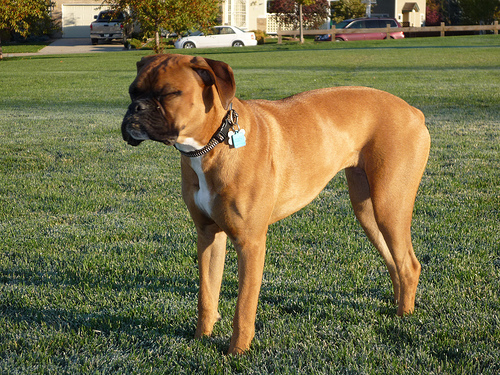
Breed: boxer